Bates College

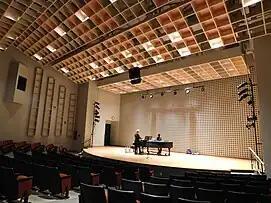
Olin Concert Hall in 2015

Students at Bates take a first-year seminar, which provides a template for the rest of the four years at Bates. After three complete years at Bates, each student participates in a senior thesis or capstone that demonstrates expertise and overall knowledge of the Major, Minor or General Education Concentrations (GECs). The Senior Thesis is an intensive program that begins with the skills taught in the first-year program and concludes with a compiled research thesis. The Honors Program includes a tutorial-based thesis modeled after the universities of Oxford and Cambridge.